Old City Hall (Nieuwer-Amstel)

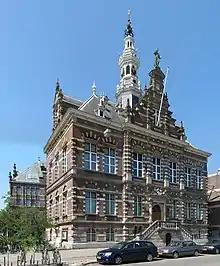
Old City Hall of Nieuwer-Amstel on the Amsteldijk 67, Amsterdam.

The City Hall in Nieuwer-Amstel is a Neo renaissance building built in 1889-1892 overlooking the Amstel. It was the seat of the city of Nieuwer-Amstel's government, but after absorption into the municipality of Amsterdam in 1896, it became a location for the Amsterdam City Archives in 1914.